Line 4 Sheppard

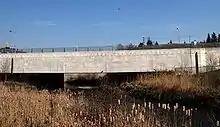
Line 4 Sheppard crossing the East Don River inside an enclosed concrete bridge just east of Leslie station

Line 4 features artwork in each station, such as the scenic mosaic mural at Sheppard–Yonge station, Bayview station's trompe-l'œil and Leslie station's individual wall tiles, each containing the words "Sheppard & Leslie".